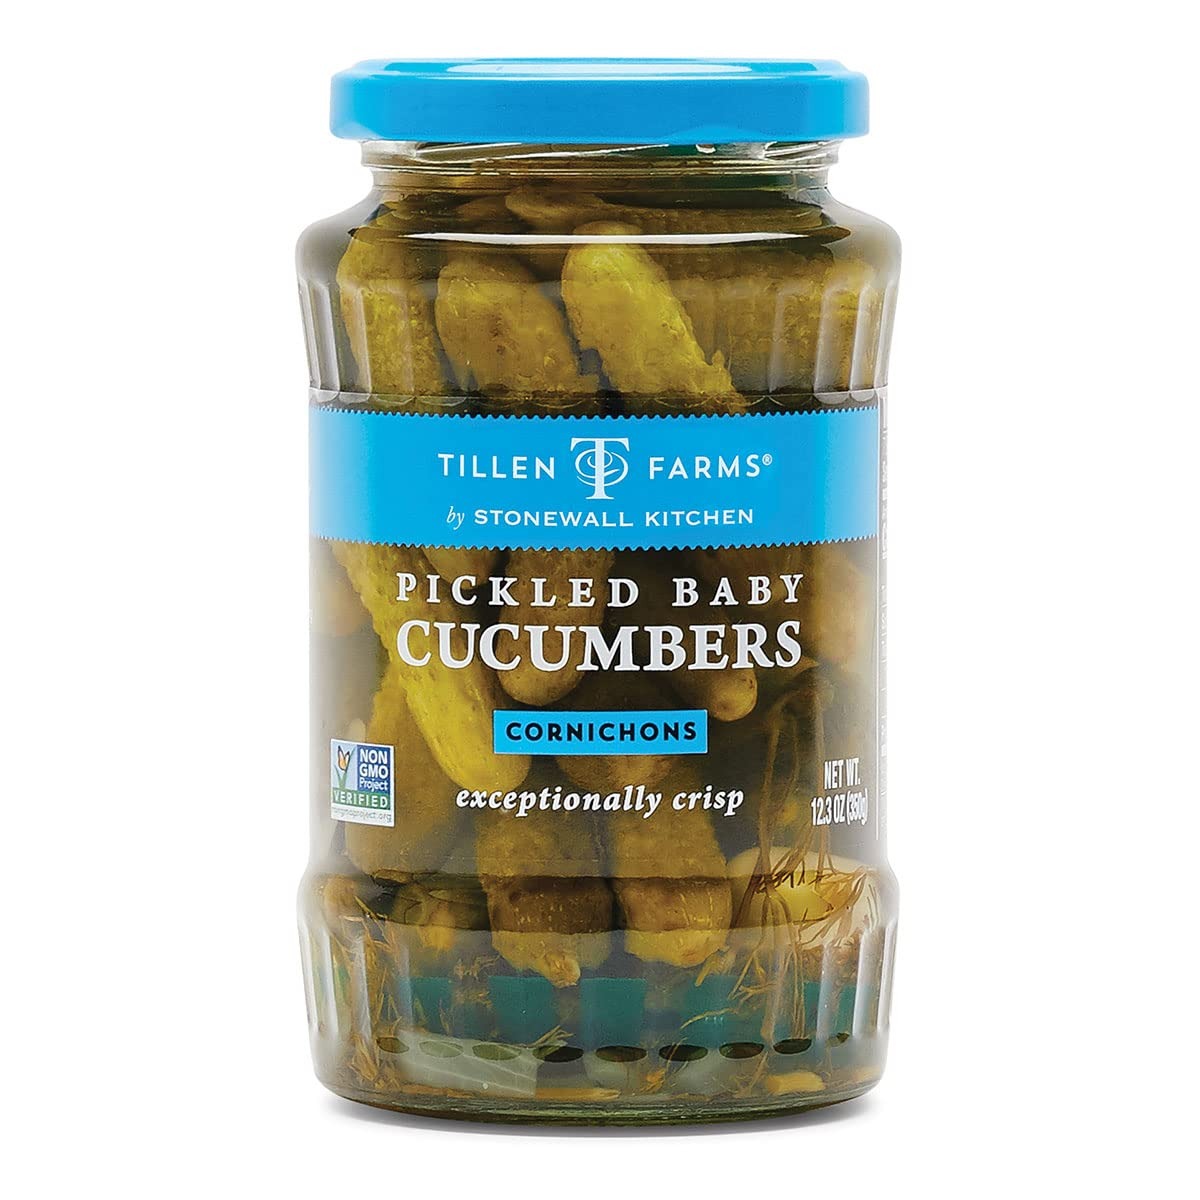
Item Name: Tillen Farms Pickled Baby Cucumbers, 12.3 oz
Bullet Point 1: Tillen Farms Pickled Baby Cucumbers, 12.3 oz
Bullet Point 2: Miniature cucumbers that produce a tart and super crunchy bite
Bullet Point 3: Free from any artificial preservatives
Bullet Point 4: Contains none of the eight most common allergens
Bullet Point 5: Stonewall Kitchen Family of Brands: Our award winning line of gourmet food, home goods, and gifts are loved around the world. Featuring brands such as Legal Sea Foods, Michel Design Works, Montebello, Napa Valley Naturals, Stonewall Home, Stonewall Kitchen, Urban Accents, Vermont Coffee Company, Vermont Village, and Village Candle
Bullet Point 6: About Us: It all started in 1991 at a local farmers' market with a few dozen items that we'd finished hand-labeling only hours before. Fast-forward to today and Stonewall Kitchen is now home to an ever-growing family of like-minded lifestyle brands! Expertly made with premium ingredients, our products are the result of decades spent dreaming up, testing and producing only the very best in specialty foods and fine home living.
Value: 12.3
Unit: Ounce

Price: 6.99